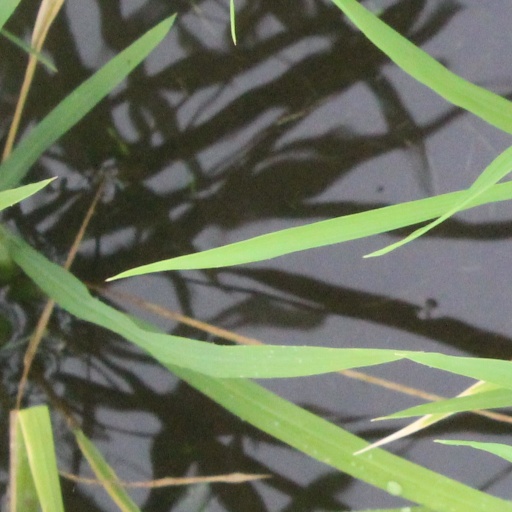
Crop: rice